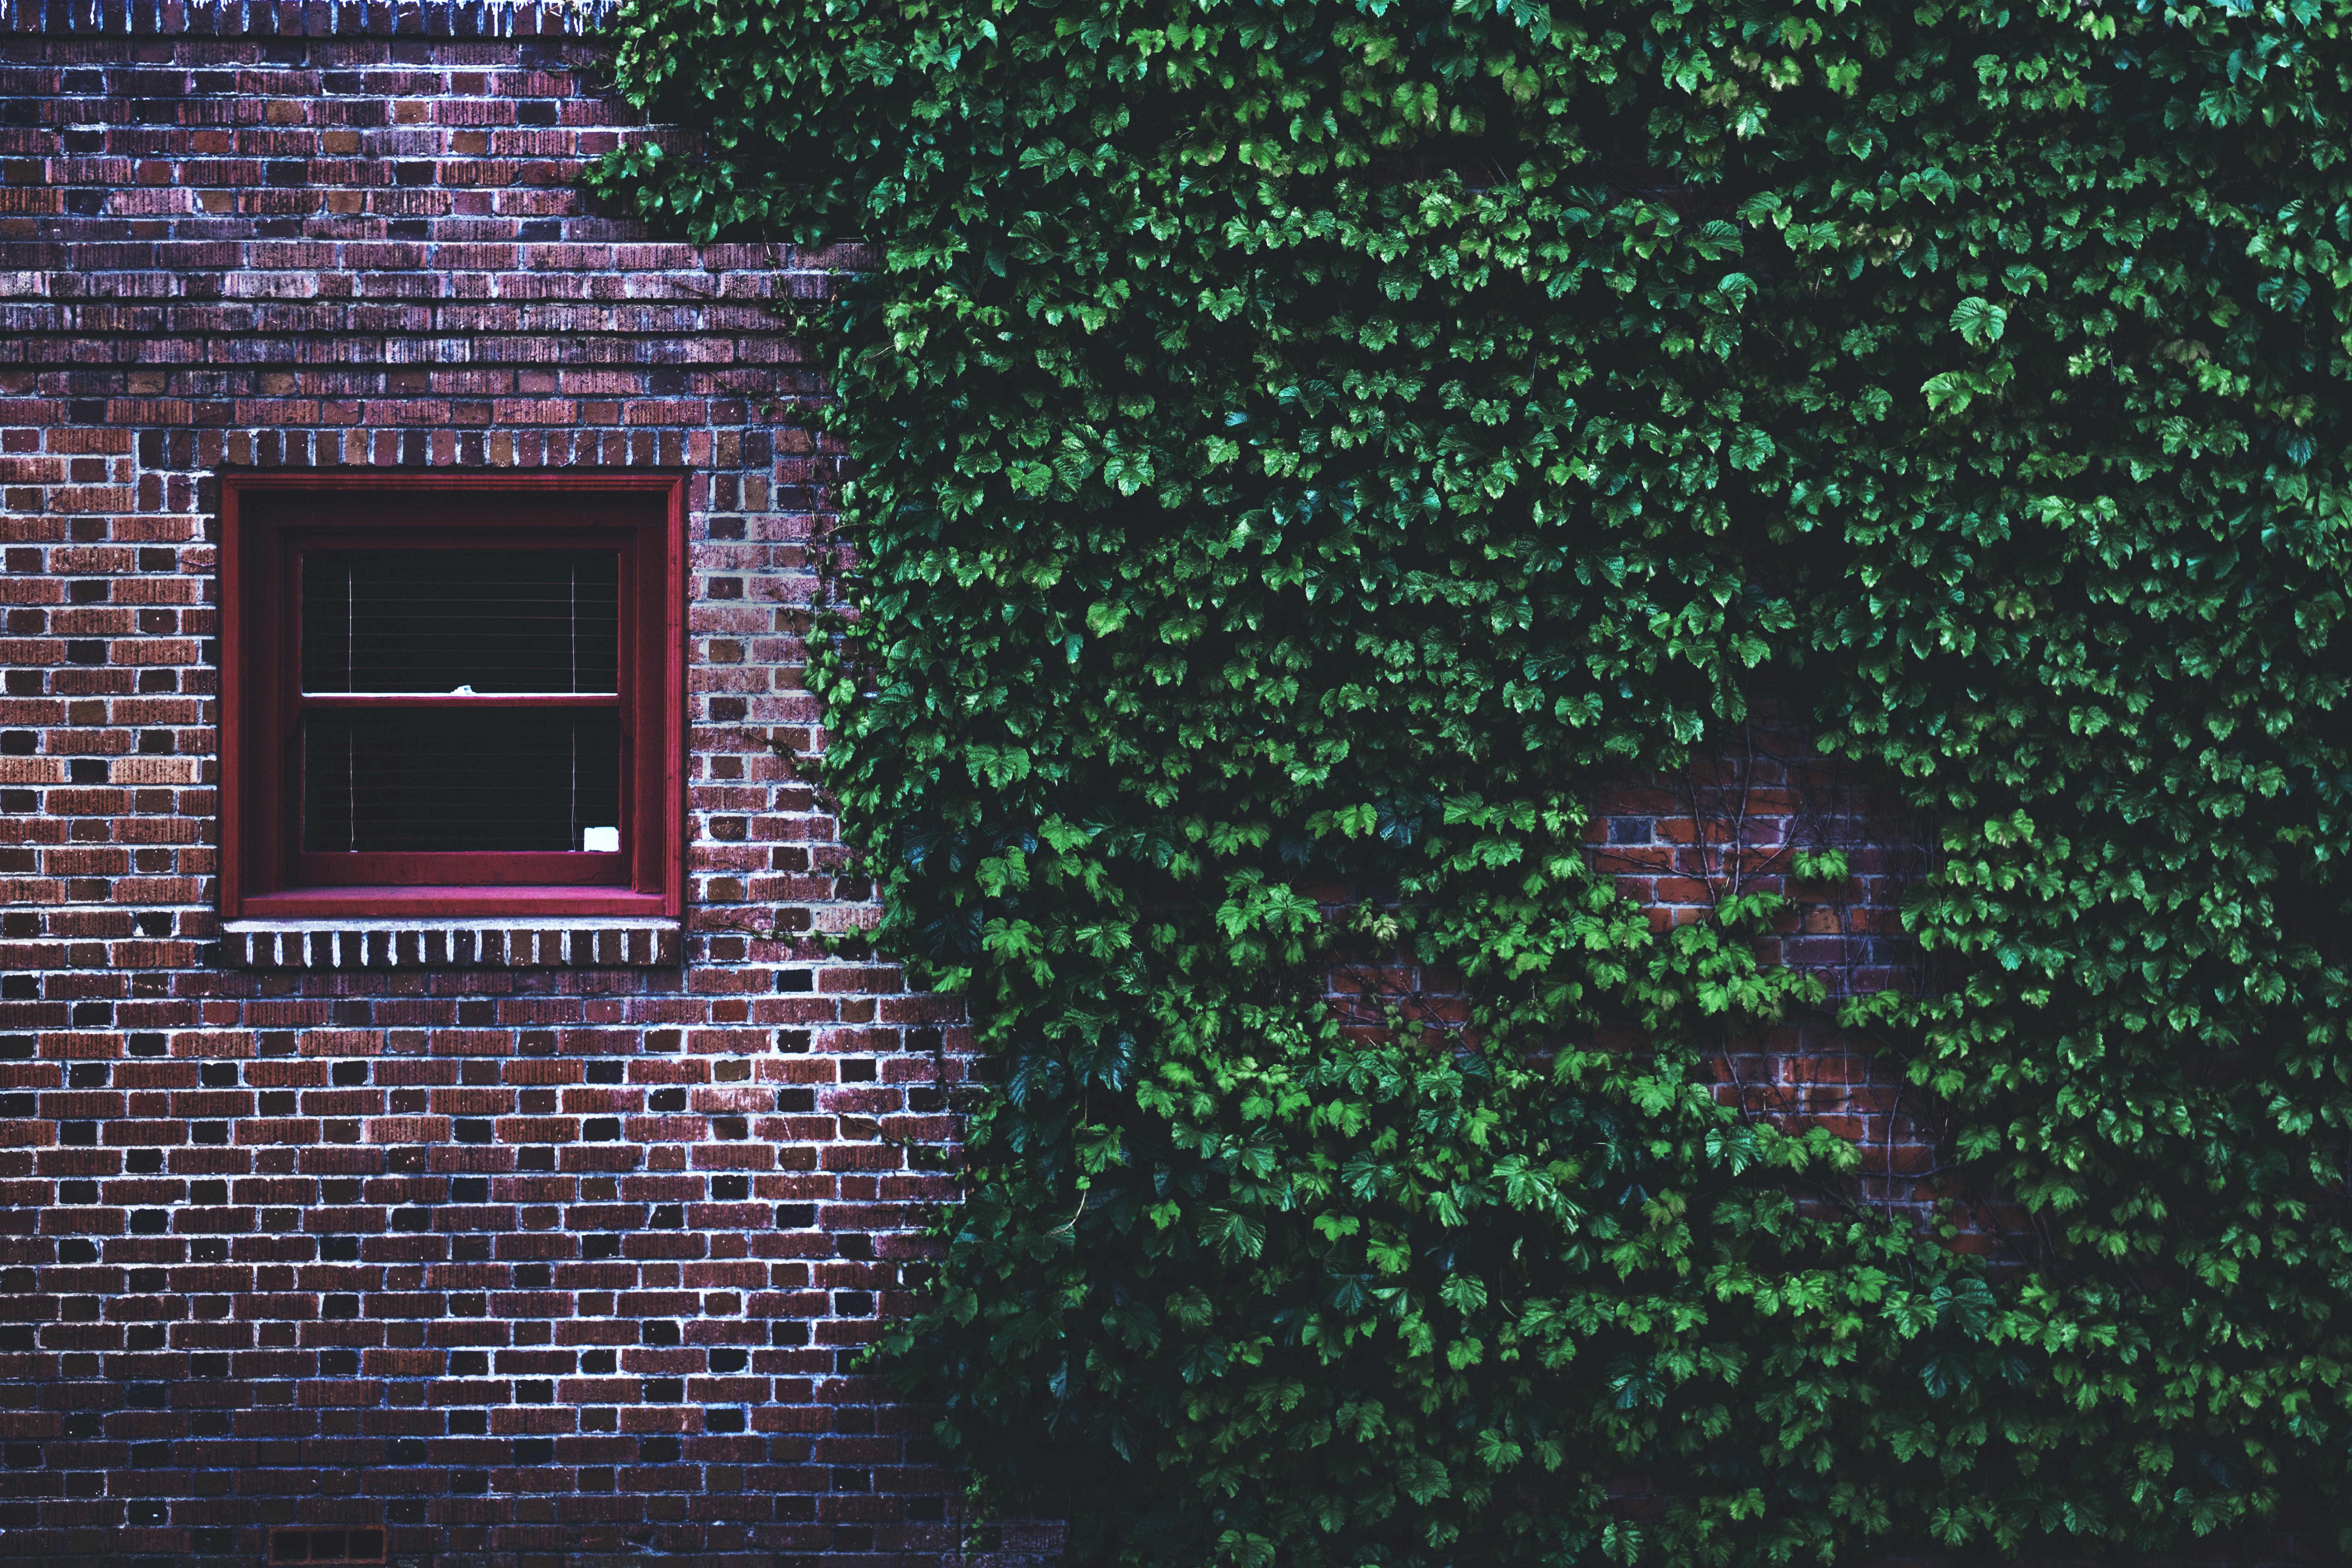
green, wall, brick, brickwork, window, tree, architecture, shrub, plant, Tints and shades, house